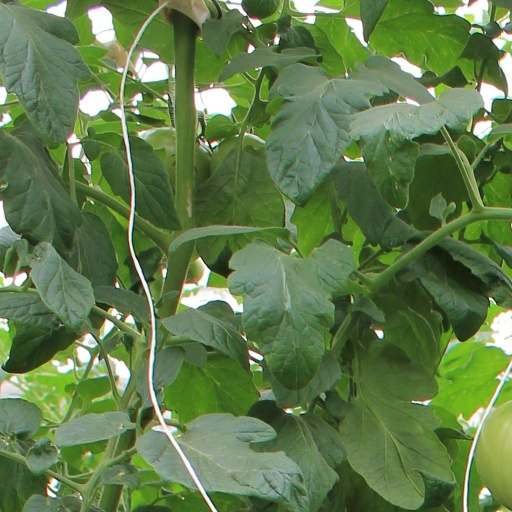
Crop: tomato